Caesaraugusta

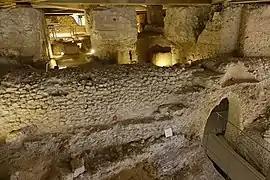
Sewers and foundations of the porticoes of the forum.

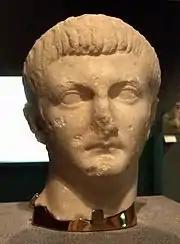
Bust of Drusus Julius Caesar from Caesaraugusta (first quarter of the 1st century AD).

Caesar Augusta was founded in 14 B.C. — although other dates have been proposed for the foundation of the city, ranging from 25 to 12 B.C.— as a "Colonia inmunis" where soldiers from the legions that fought with Caesar Augustus in Hispania between 29 and 26 B.C. were integrated into the Iberian Salduie, forming a new Roman colonial city of mixed character, as Strabo reflects in his "Geographica" (III, 2, 15).